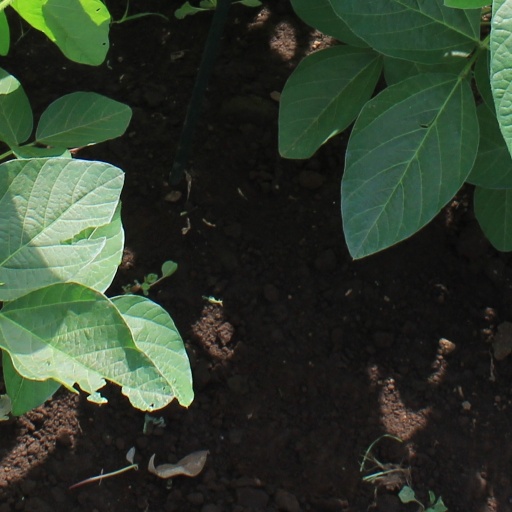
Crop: soybean